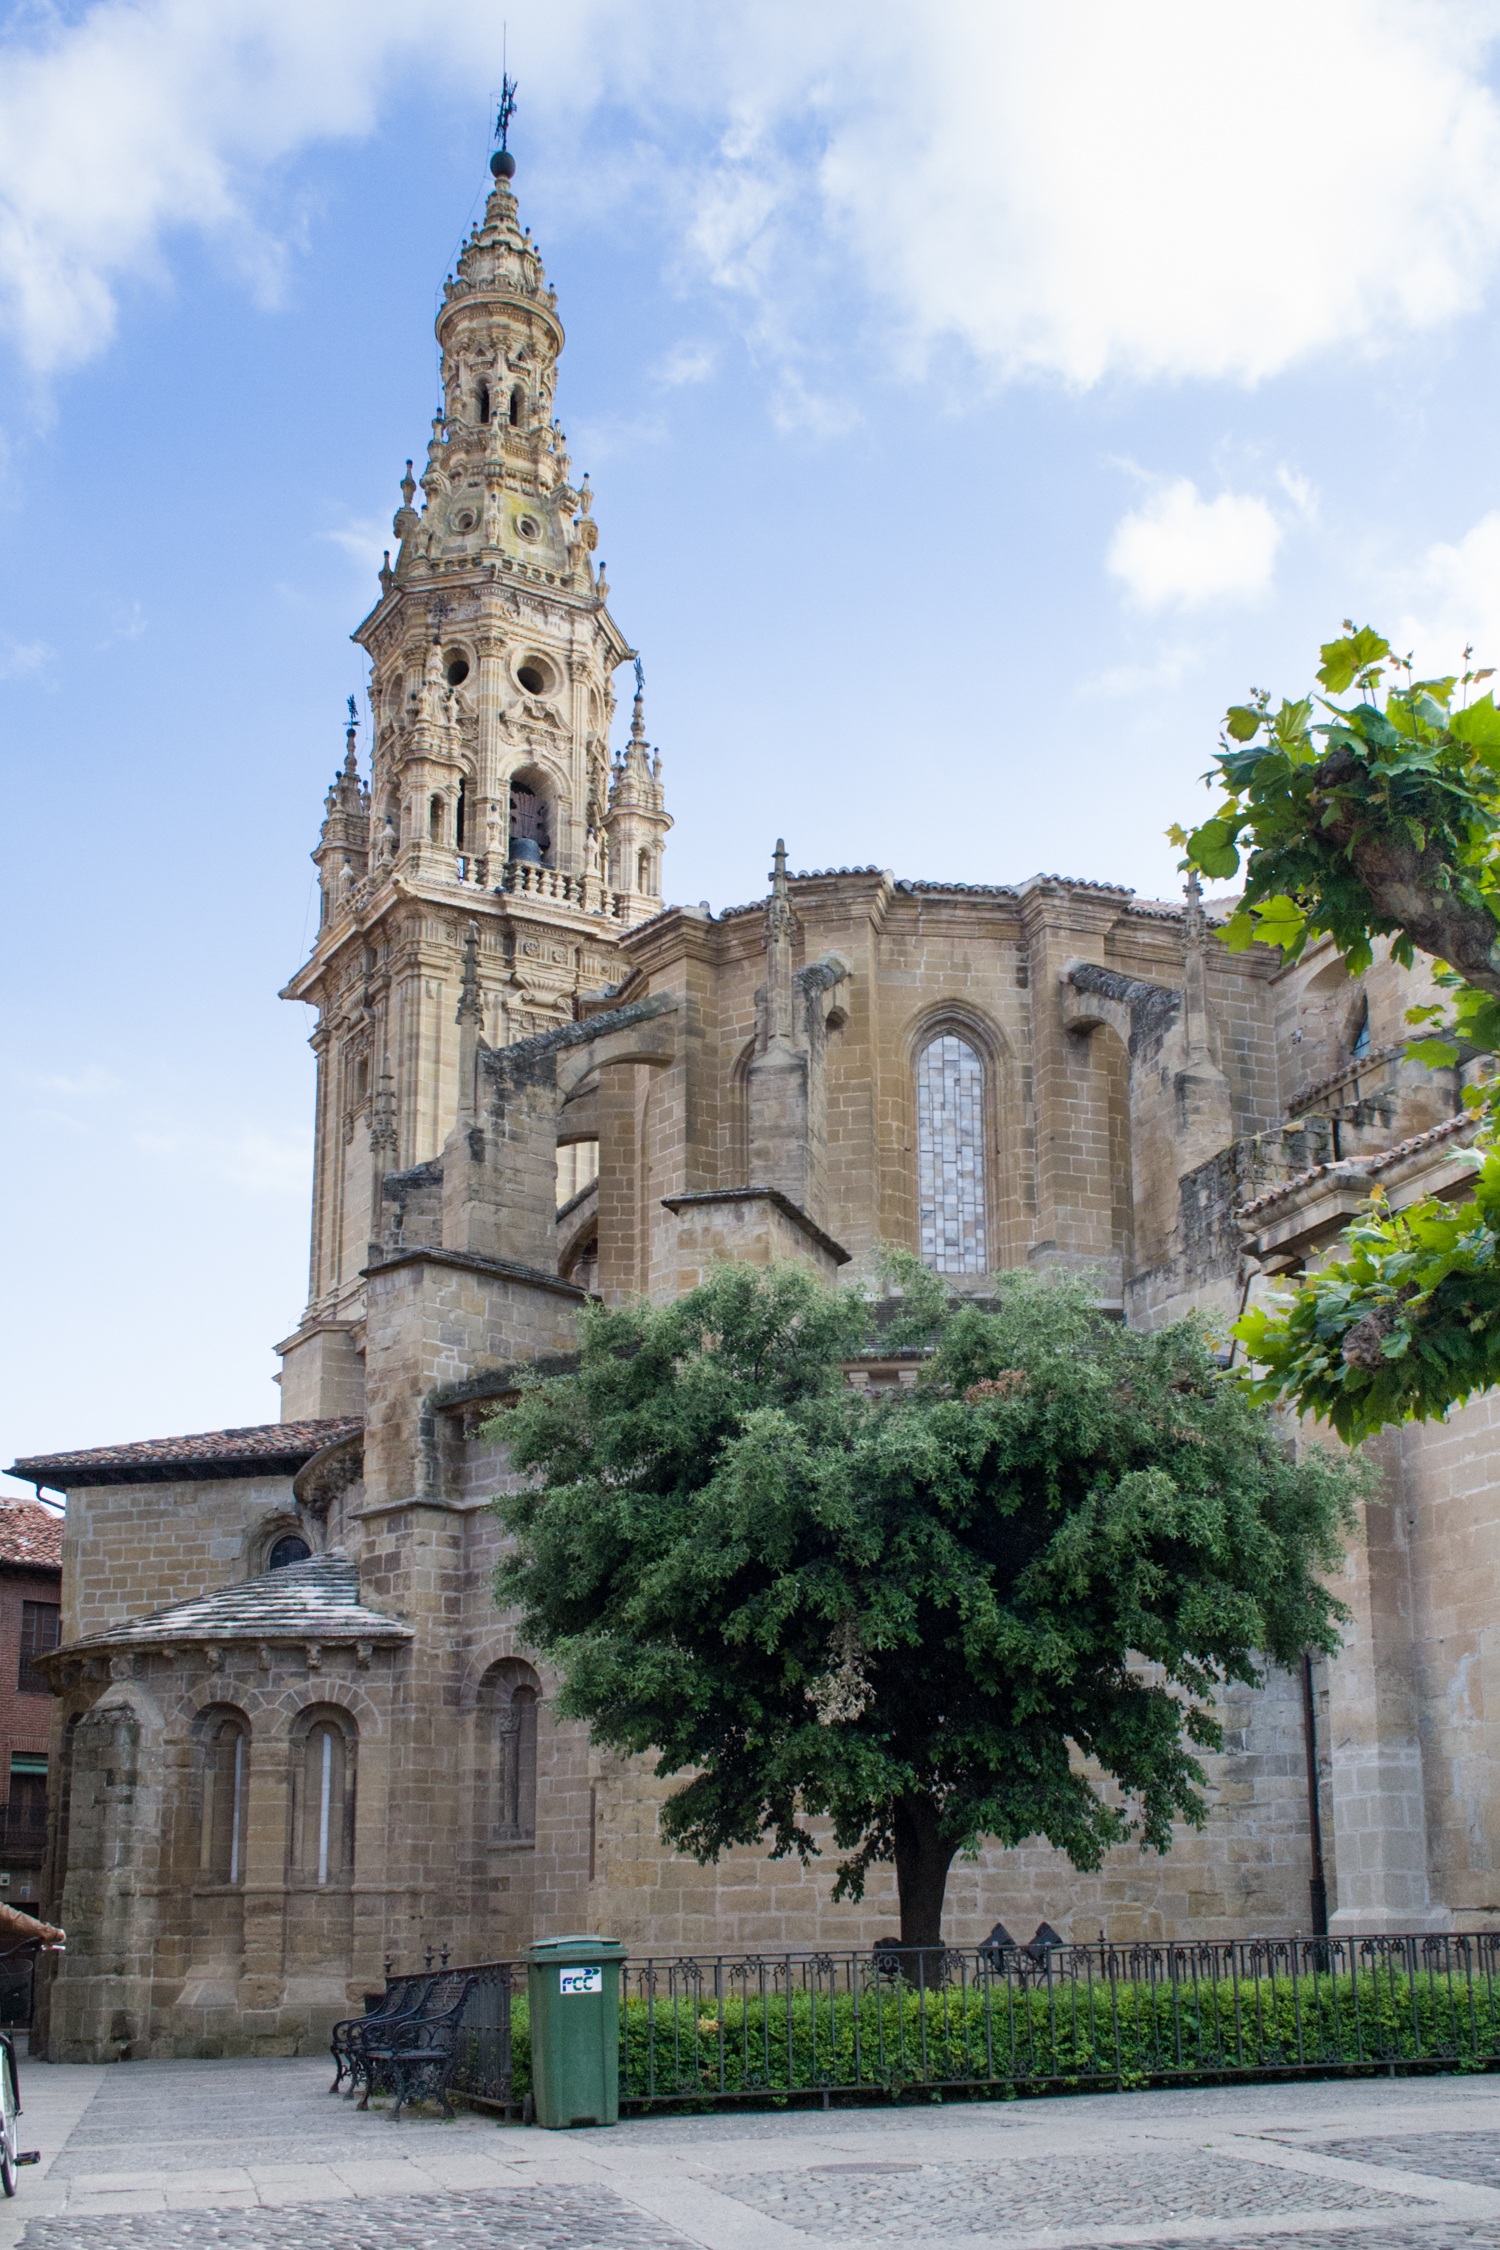
town, building, tower, landmark, facade, church, cathedral, place of worship, art, monastery, estate, santiago, calzada, santo domingo